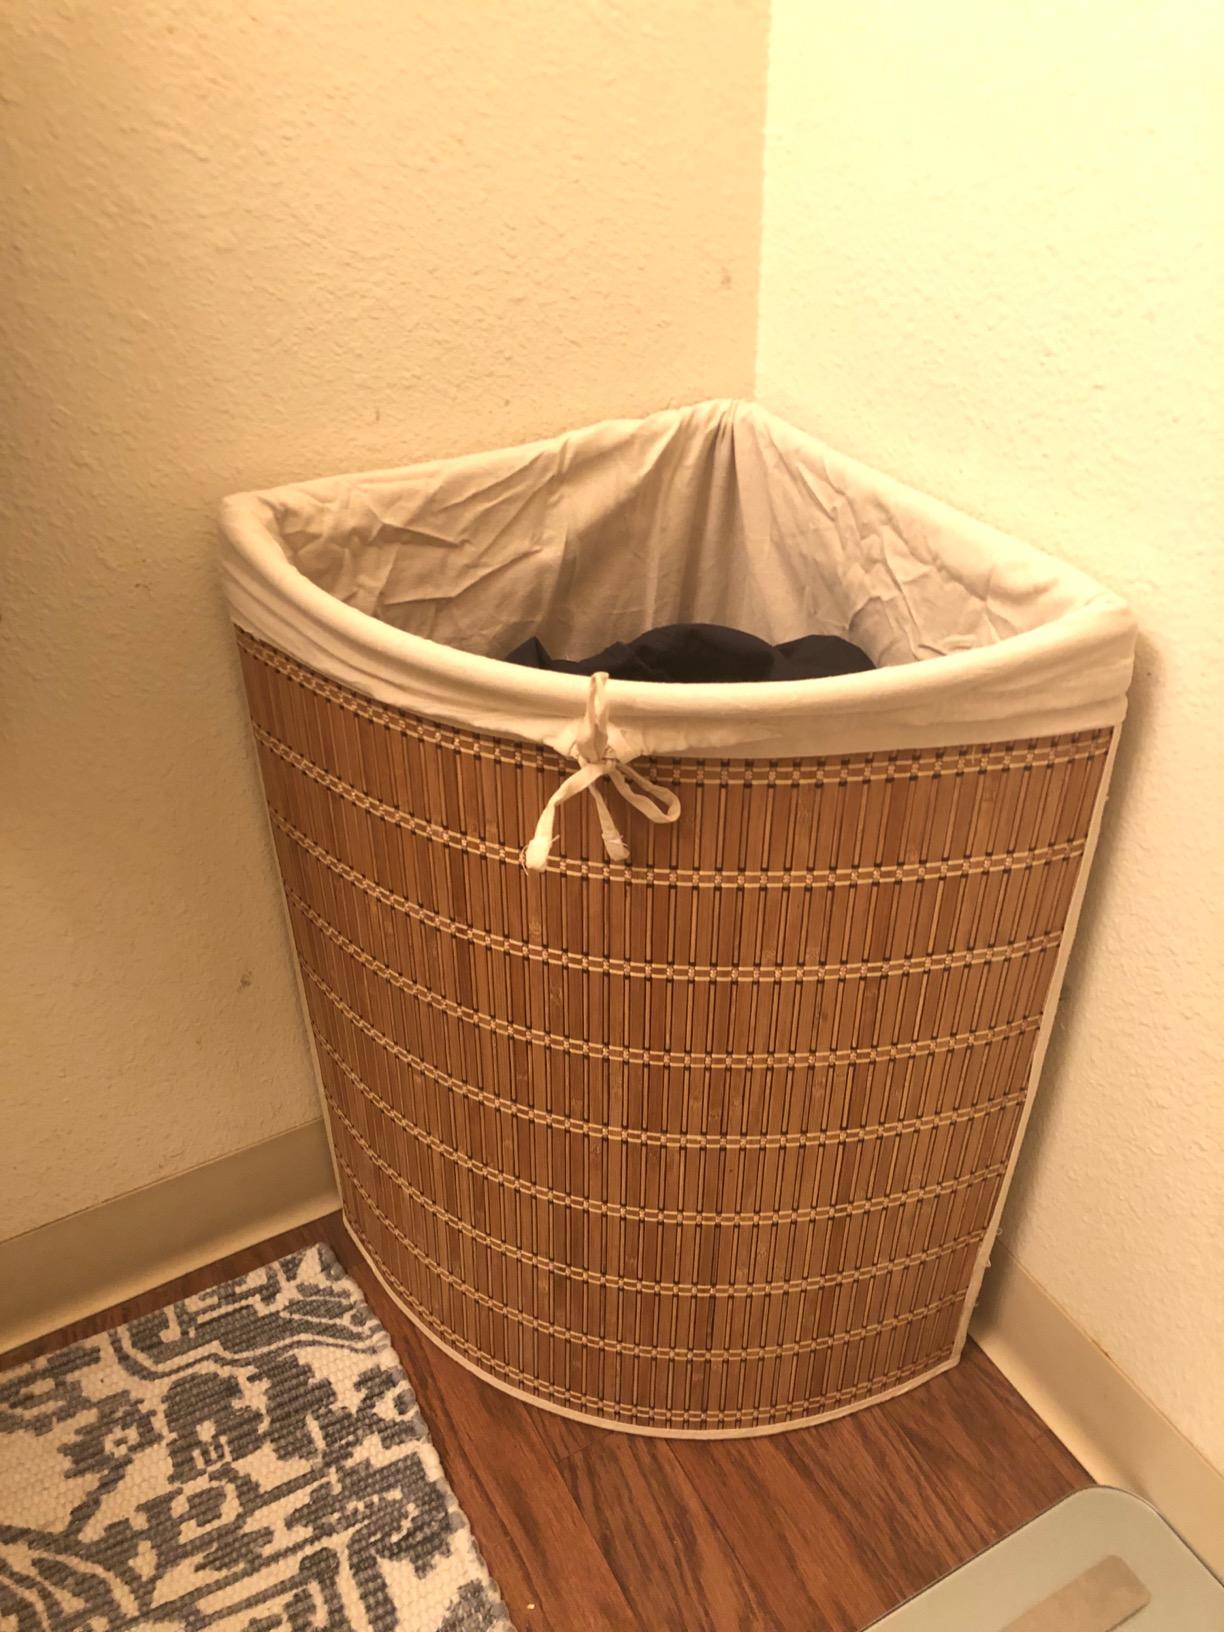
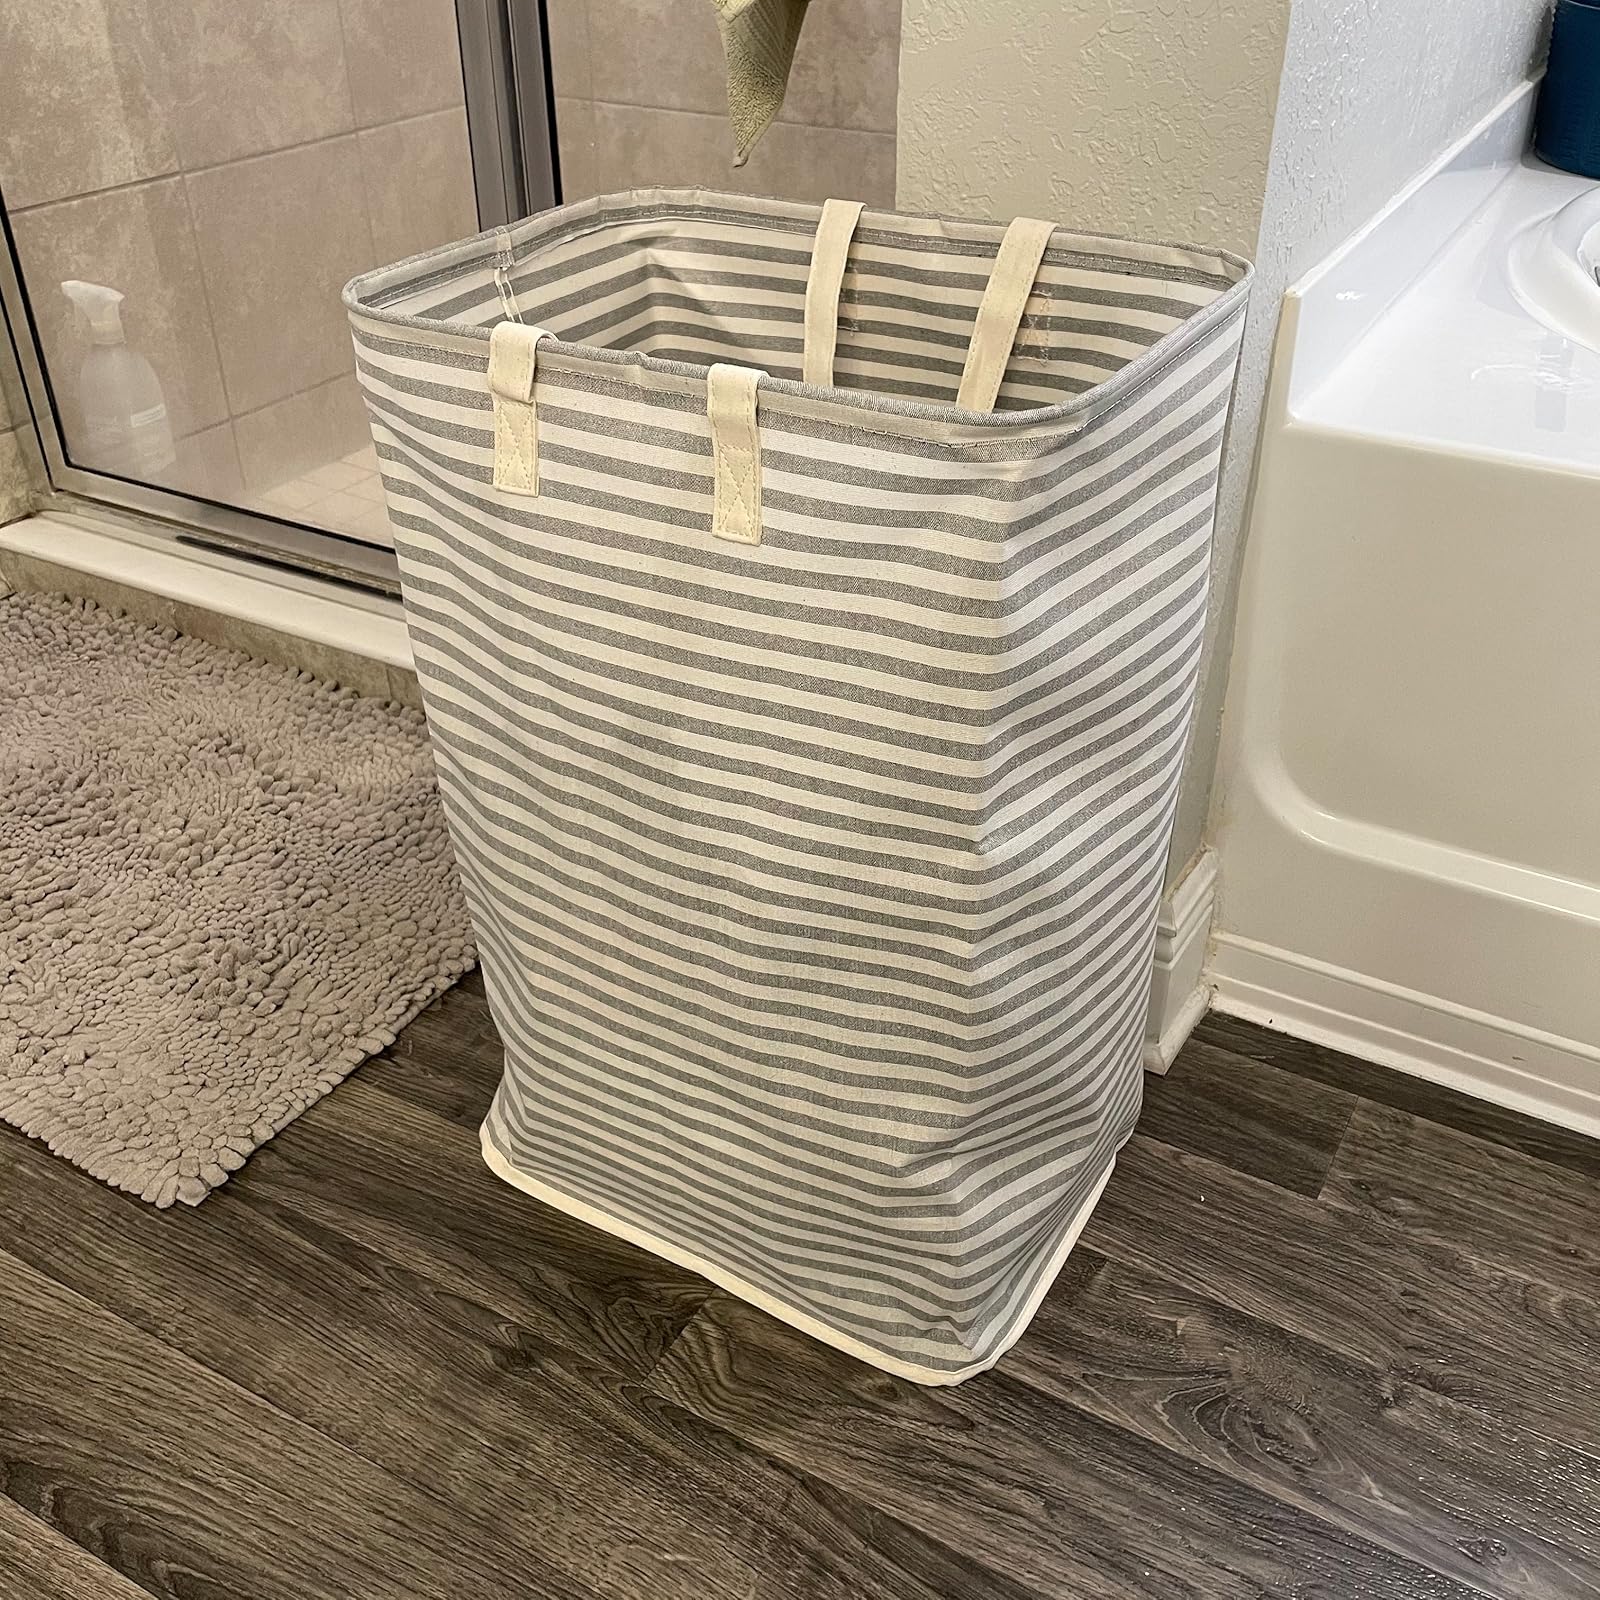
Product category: items_hamper
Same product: no